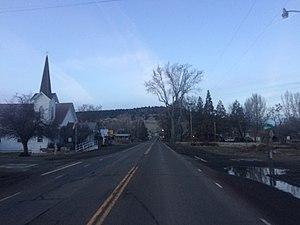
Adin est une census-designated place du comté de Modoc, dans l’État de Californie, aux États-Unis. Elle fut fondée en 1869 par Adin McDowell, d’où son nom. En 2010, elle compte 272 habitants.